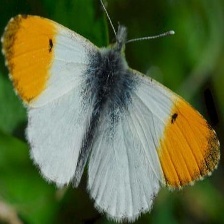
Species: ORANGE TIP
Butterfly family (ImageNet category): cabbage_butterfly